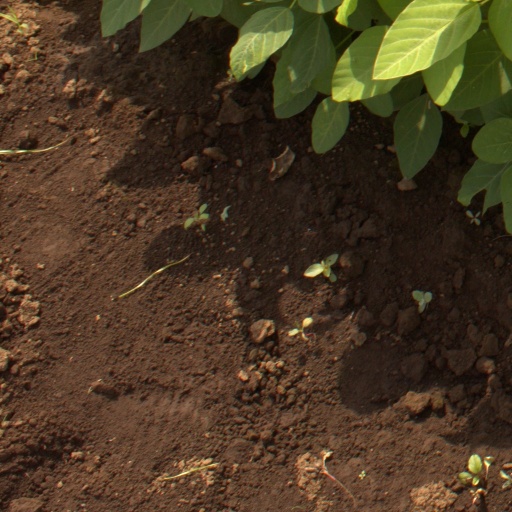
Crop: soybean